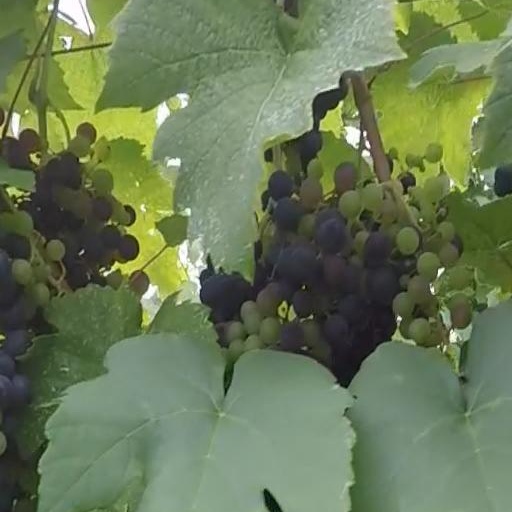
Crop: grape